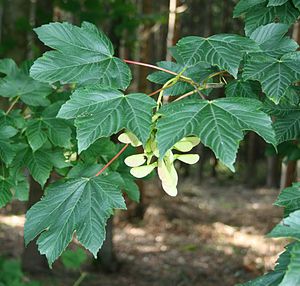
Ahorn / Galleri
Blade.
"Ahorn er et stort, løvfældende træ med grove grene og håndlappede blade. På grund af artens store hårdførhed, tålsomhed over for beskæring og kronebygning bruges den ofte som allé- og bytræ. Dens frugter er de kendte, vingede ""helikoptere"". Ahorn kaldes også Ær eller Valbirk.